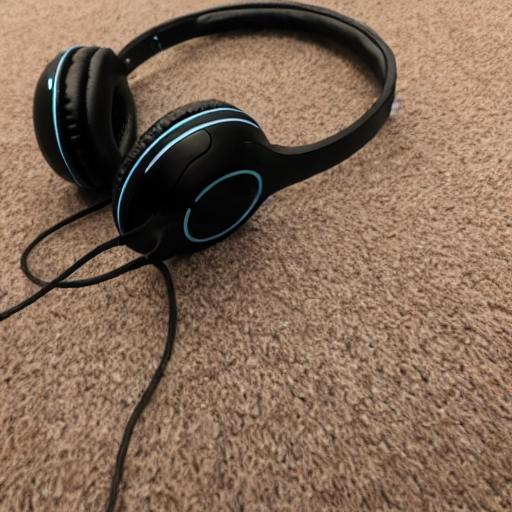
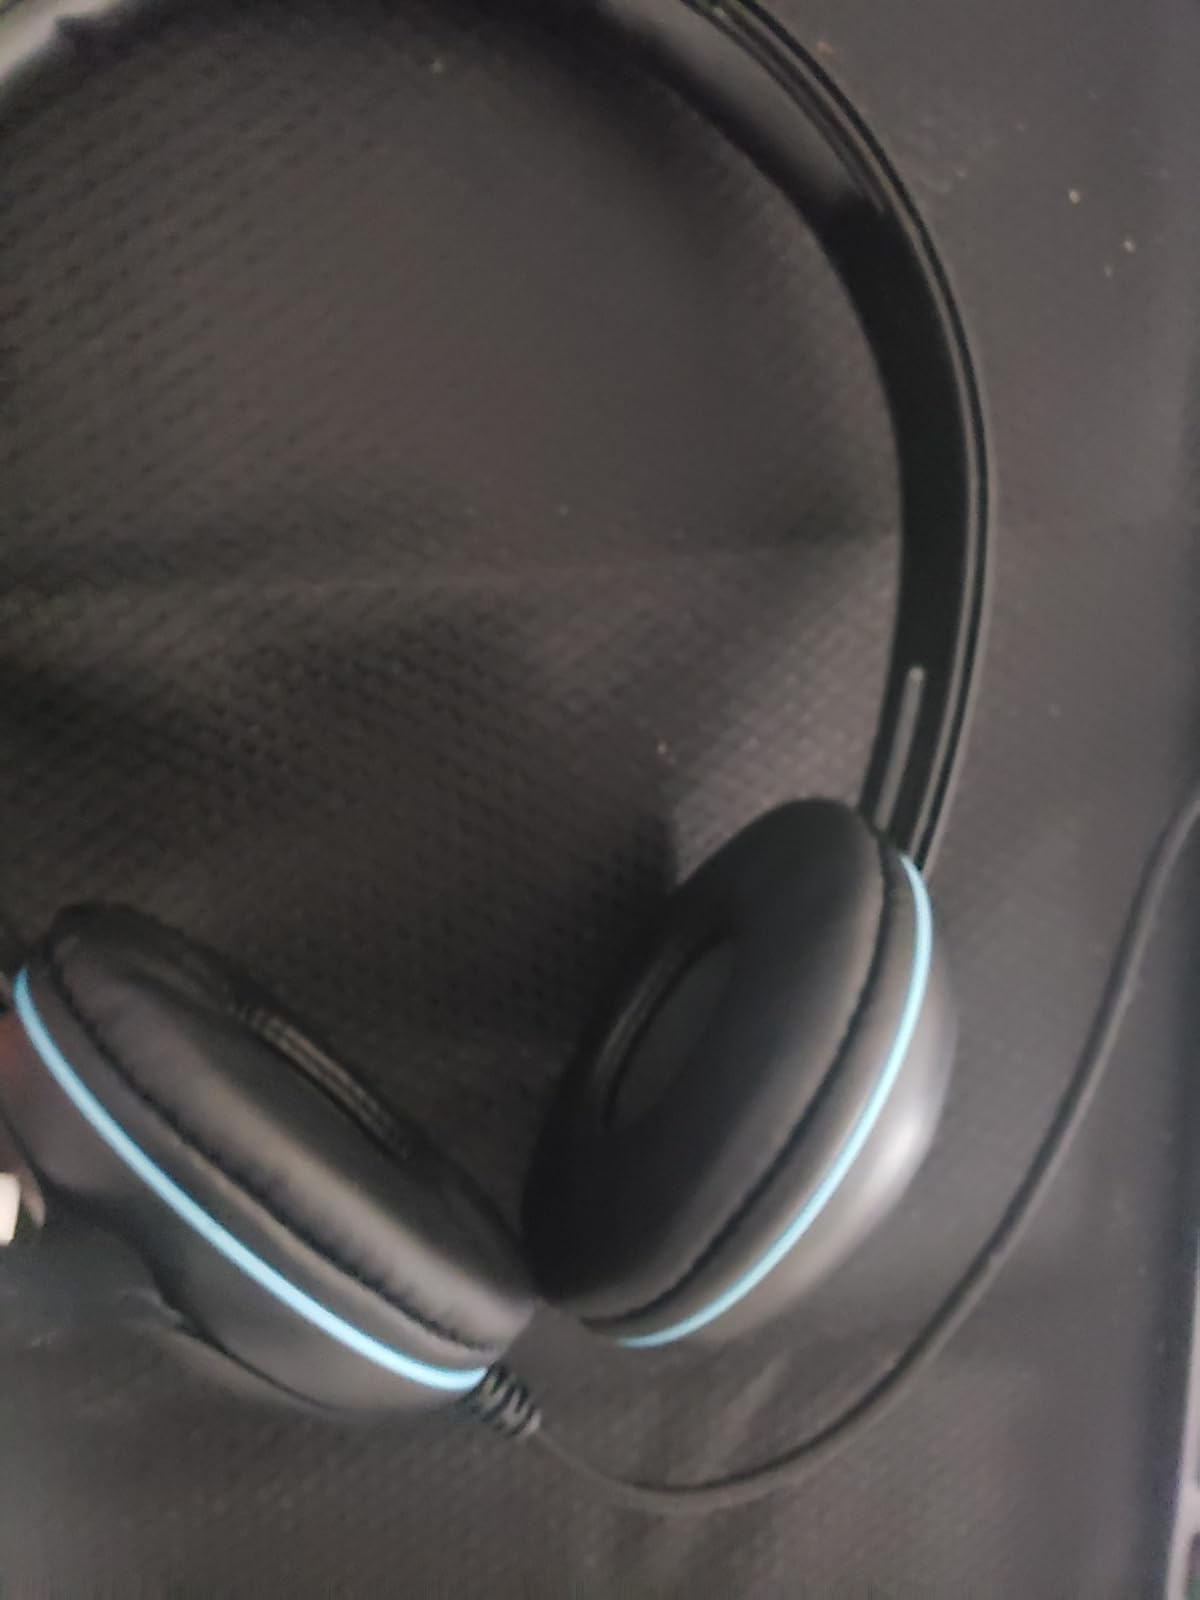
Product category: headphones
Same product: no